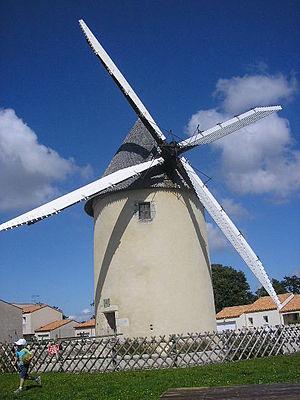
Marans est une commune du sud-ouest de la France située dans le département de la Charente-Maritime. Ses habitants s'appellent les Marandais et les Marandaises.